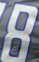
Number: 8